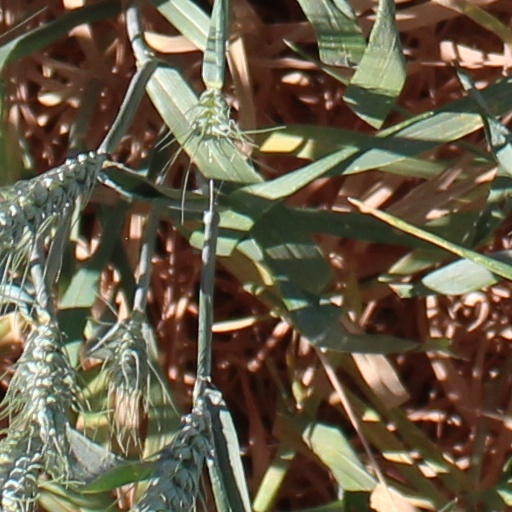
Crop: wheat